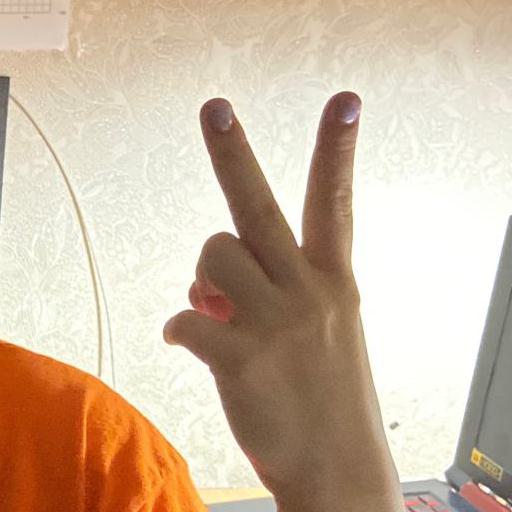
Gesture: peace_inverted